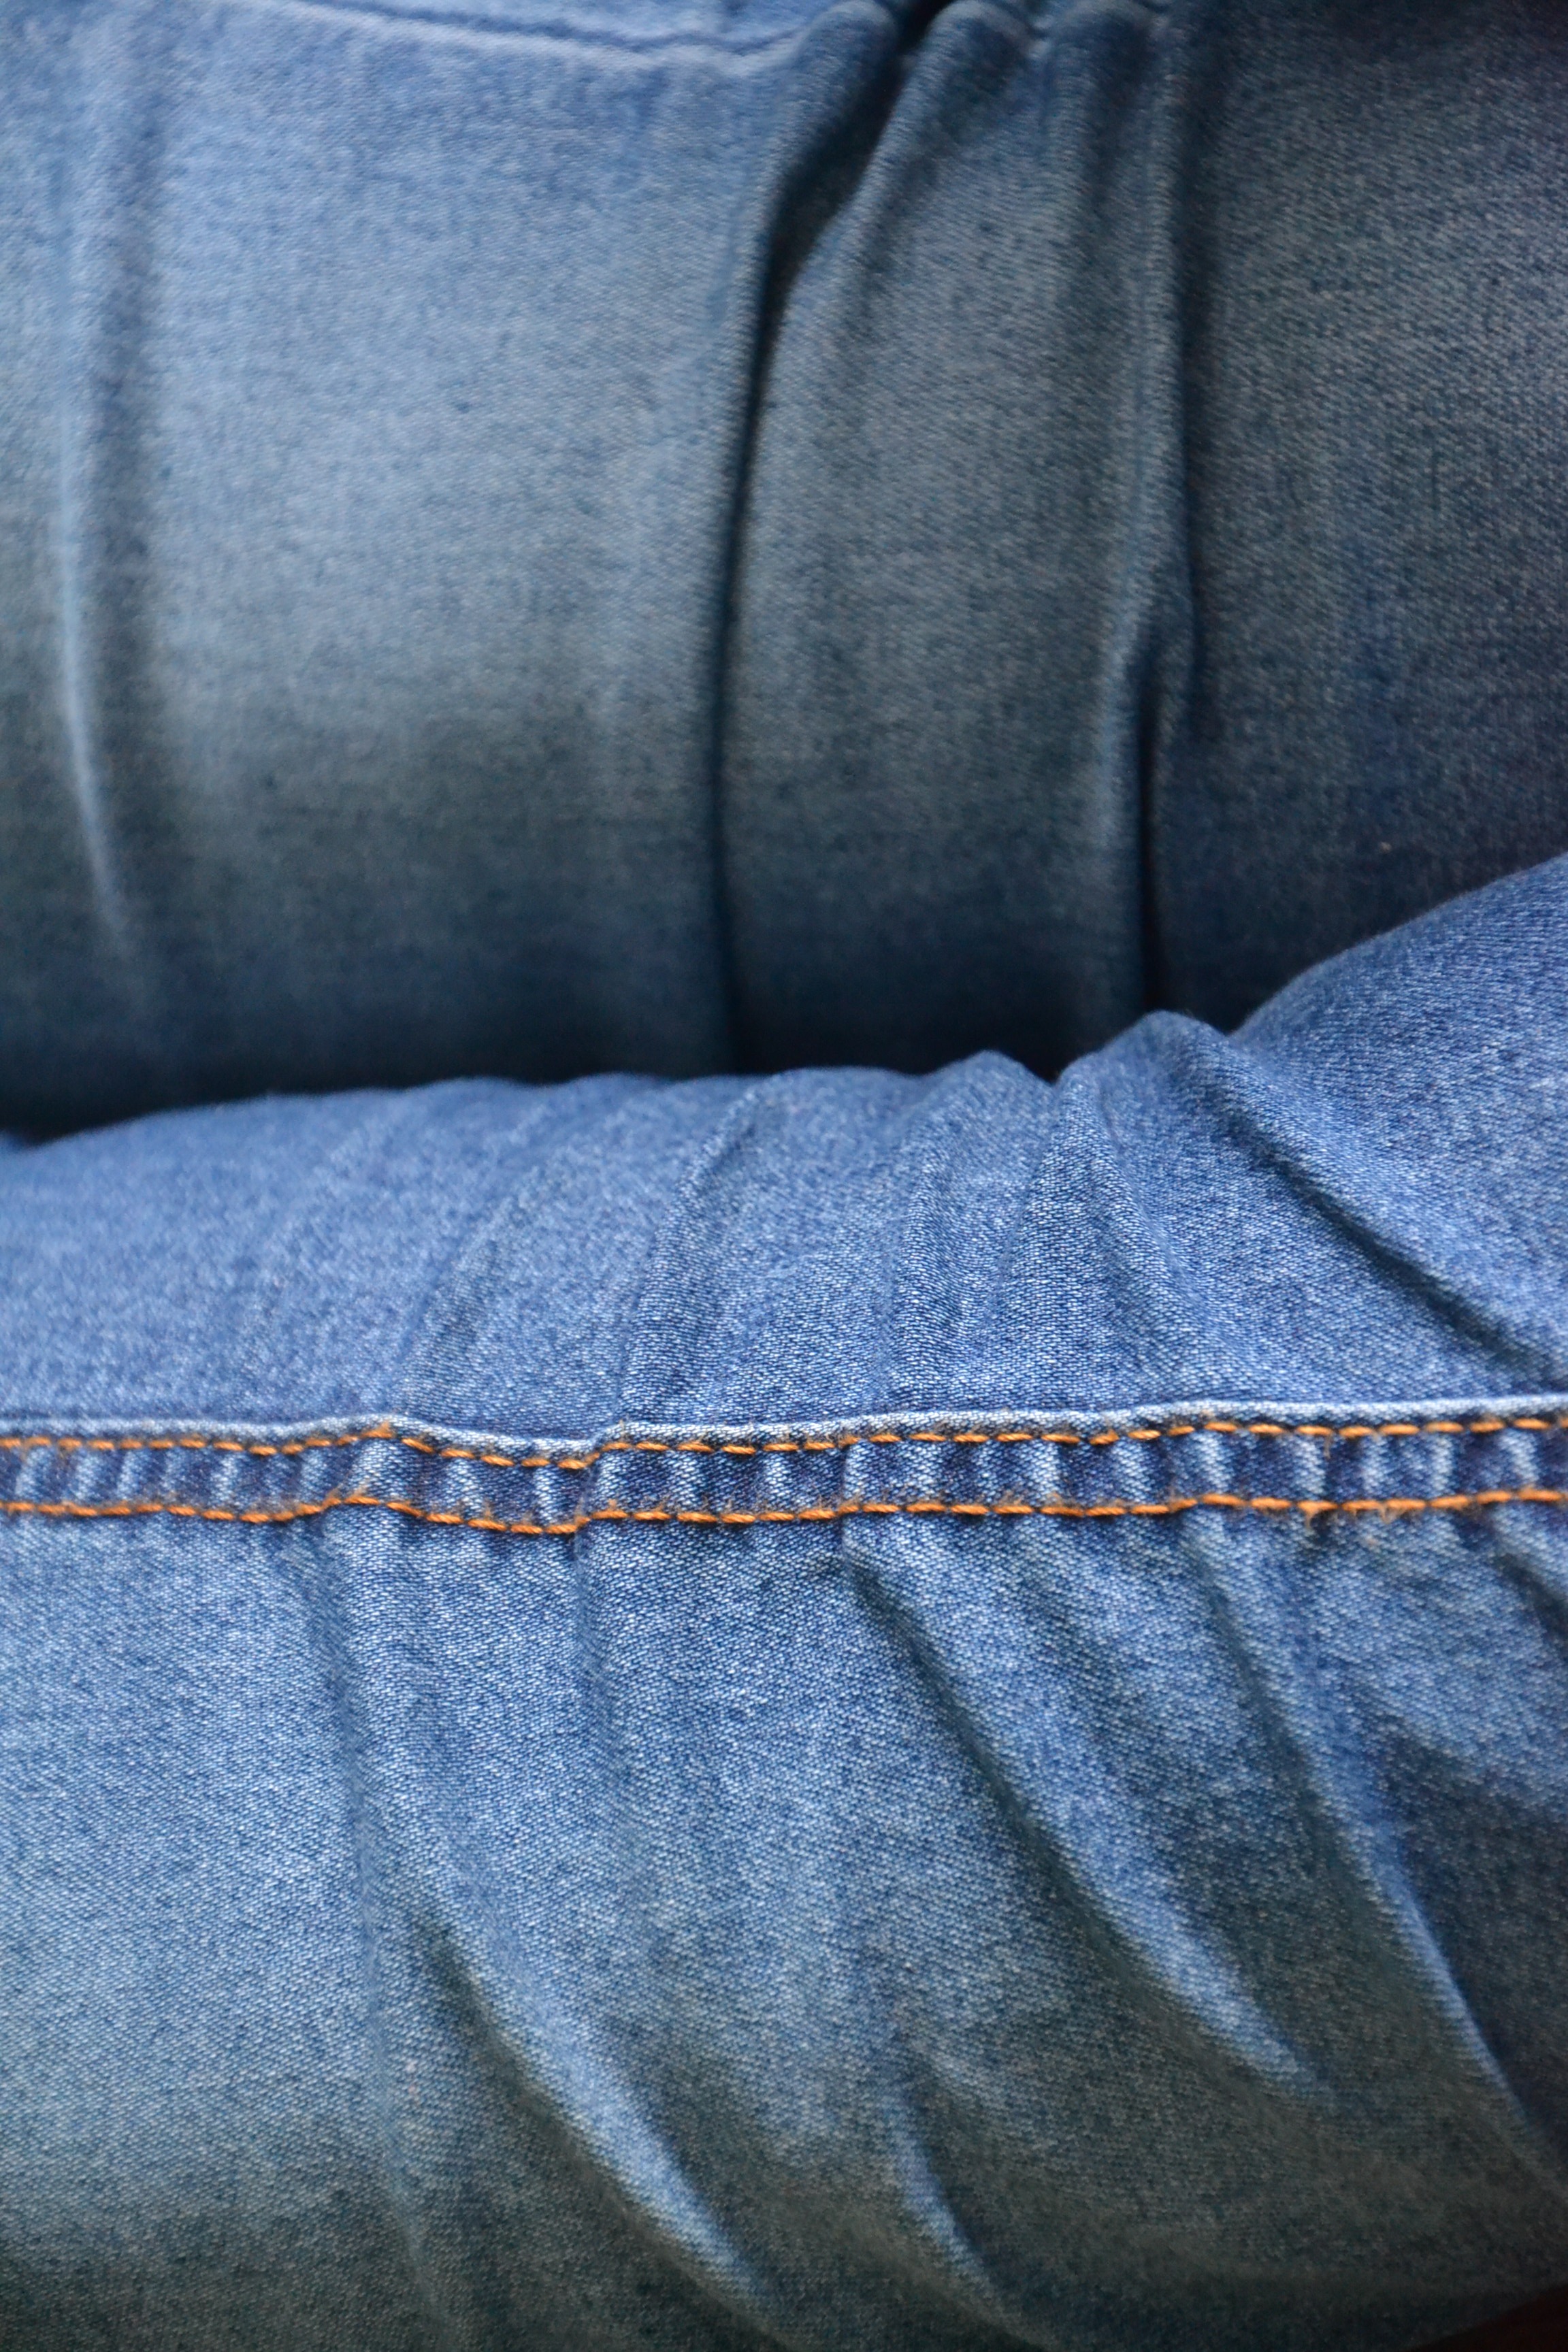
web, model, jeans, blue, furniture, material, pants, textile, shorts, duvet cover, bed sheet